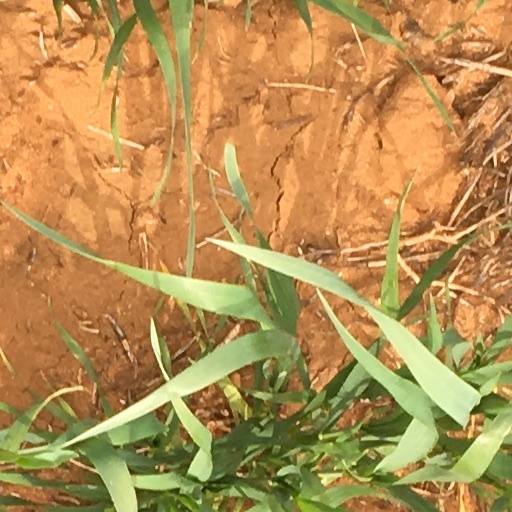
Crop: wheat